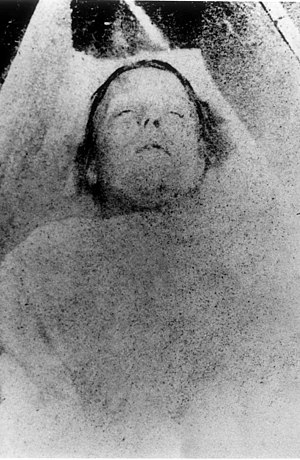
Whitechapelmordene / Tidslinie for mordene / Mary Ann Nichols
Mary Ann Nichols, 43, boede i et logi-hus på 18 Thrawl Street.[19]
Mortuary photograph of Nichols: a middle-aged woman with short, mousey hair and a prominent, narrow nose
Whitechapelmordene blev begået i eller i nærheden af det fattige Whitechapel-distriktet i East End, London mellem den 3. april 1888 og den 13. februar 1891. Elleve kvinder blev dræbt, men morderen blev aldrig fundet og nogle eller alle drabene menes at været blevet begået af den berygtede, men uidentificerede seriemorder Jack the Ripper.